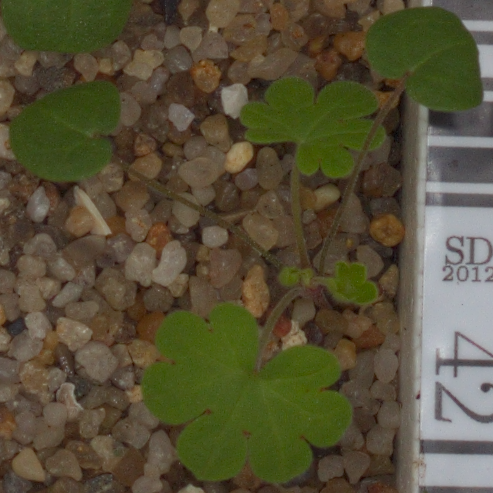
Label: smallflowered_cranesbill